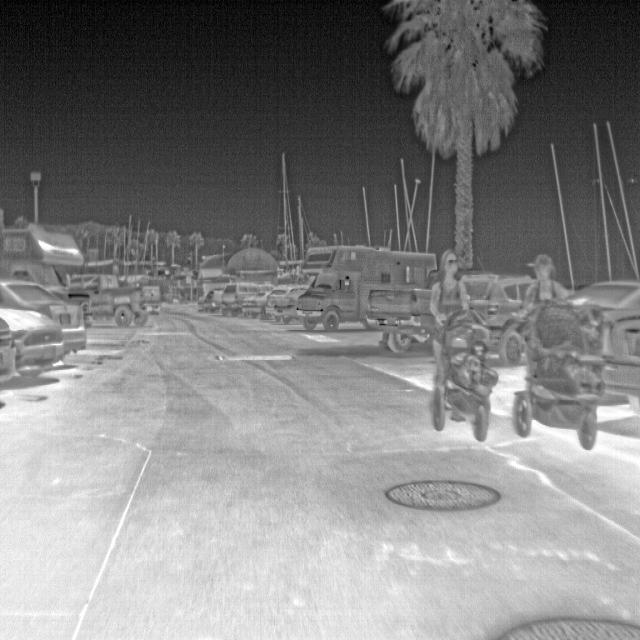
Detected objects:
label: person
label: person